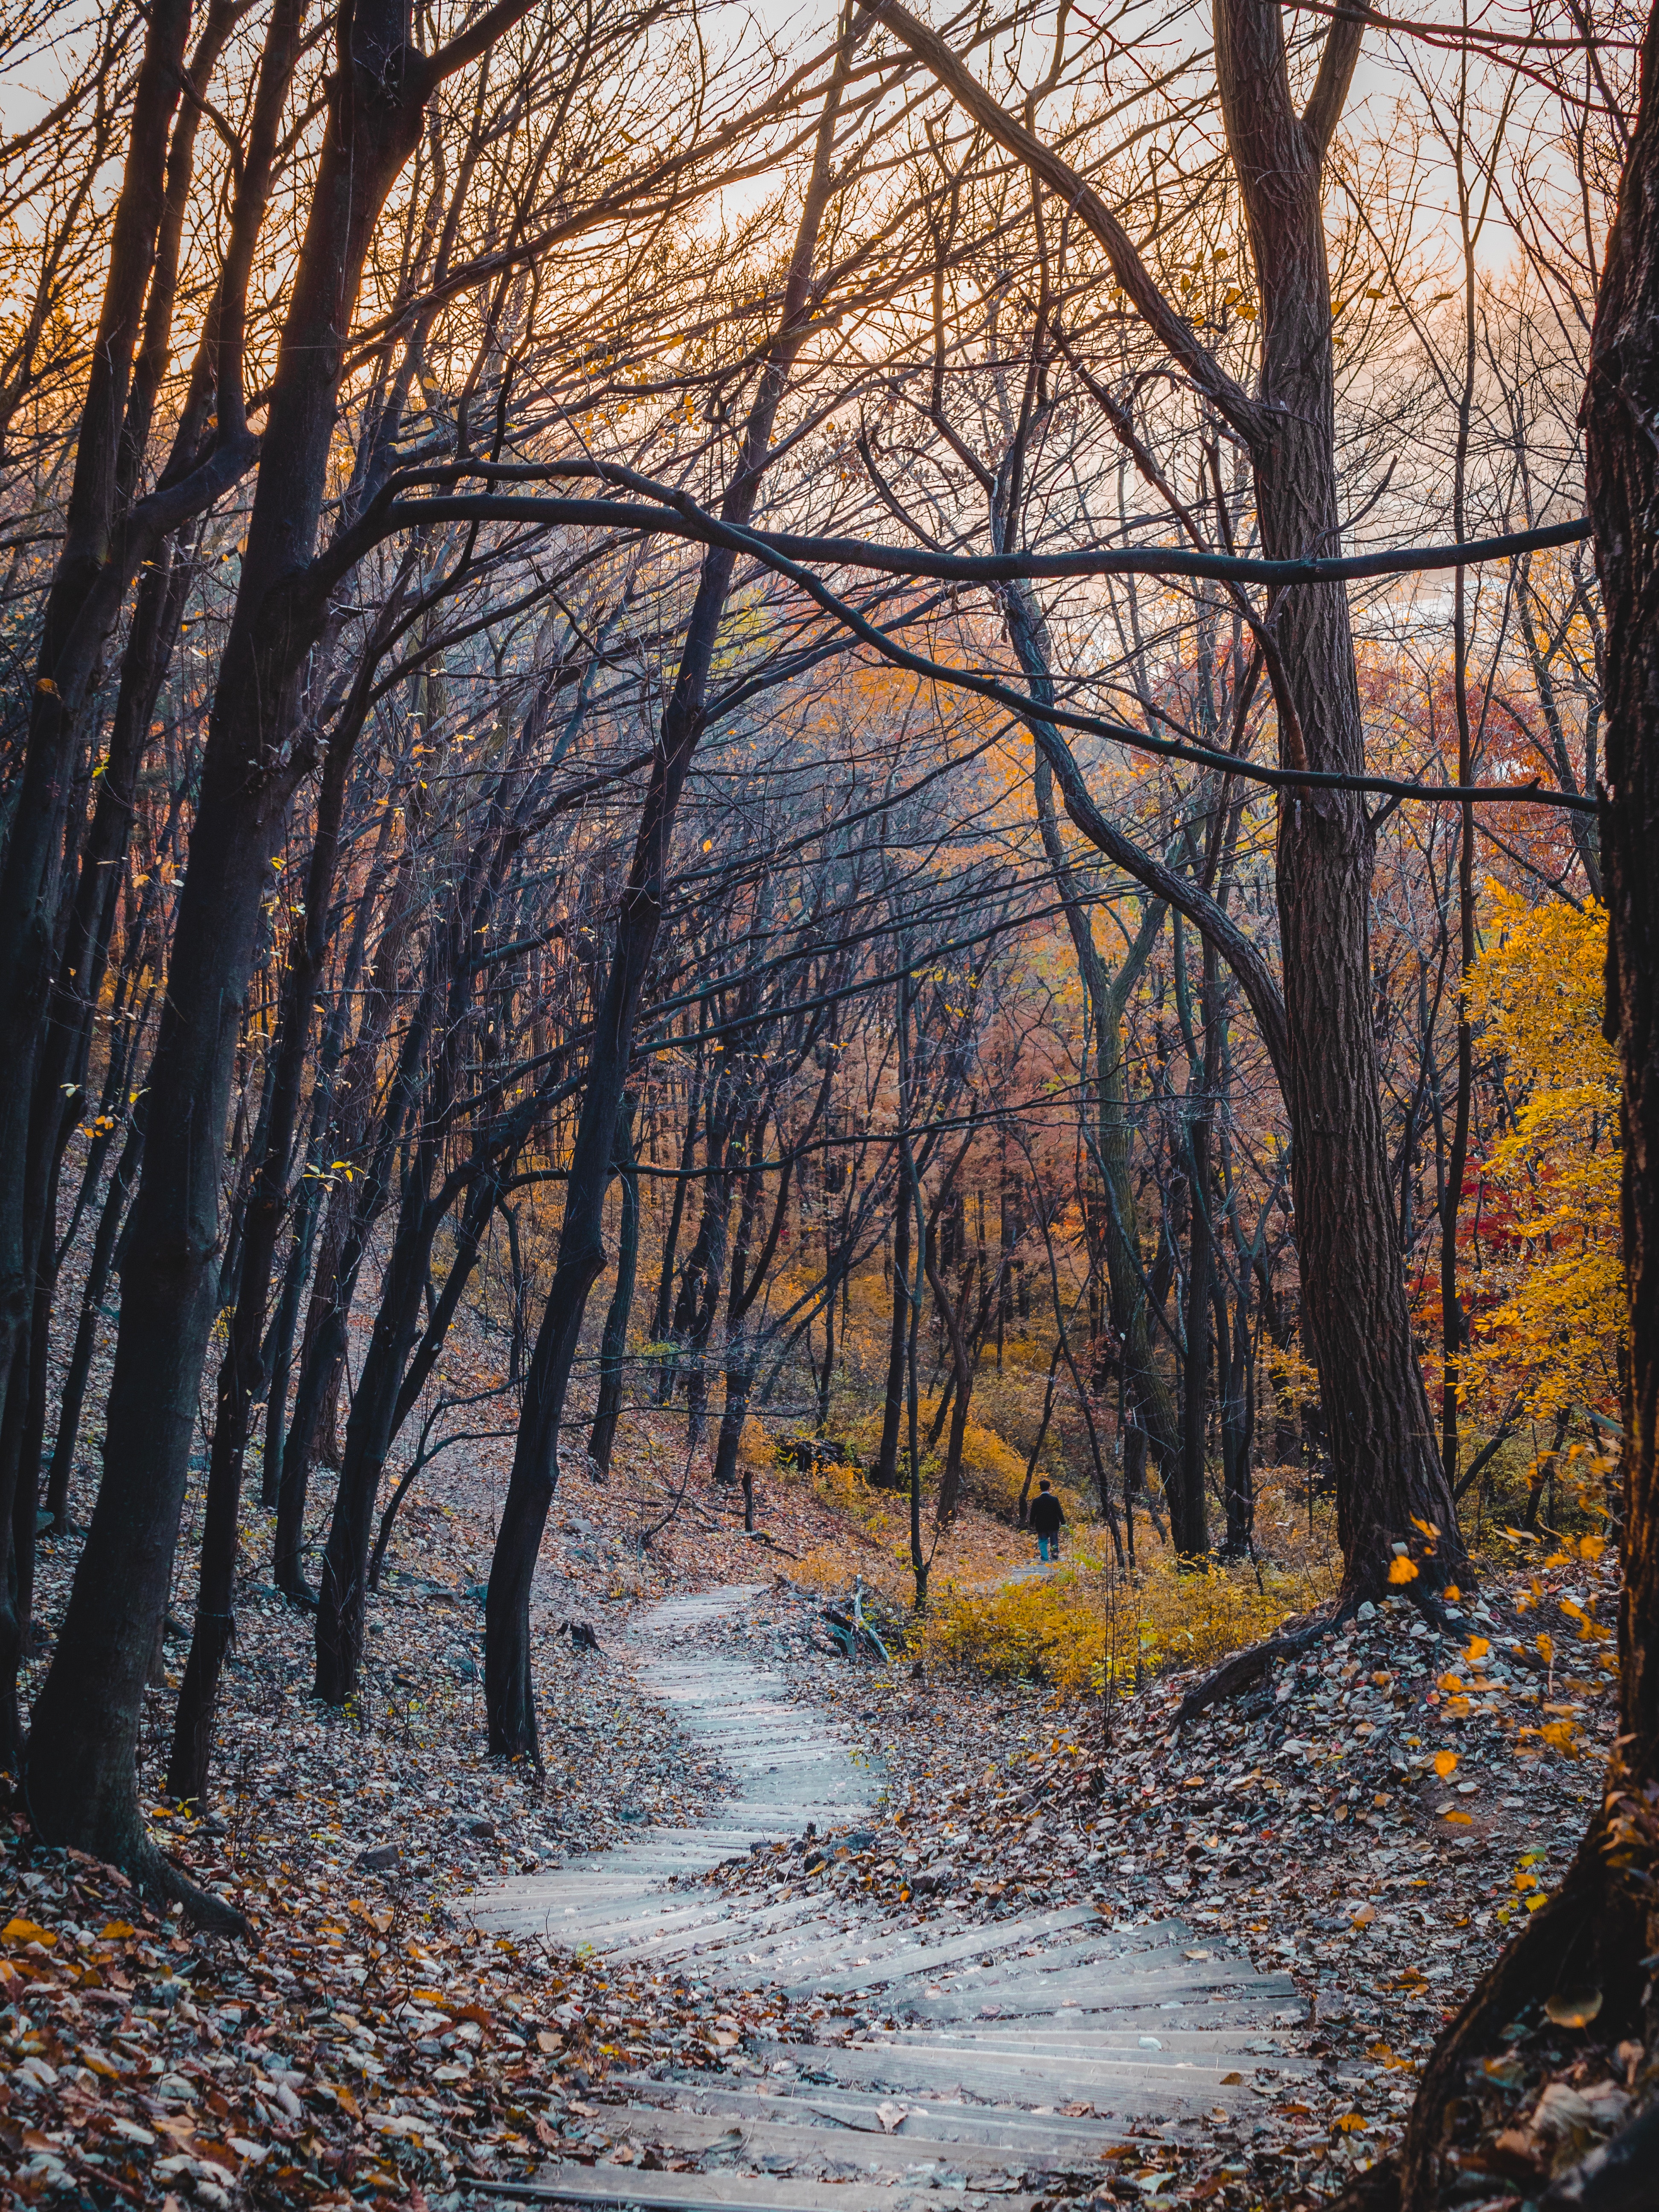
tree, nature, natural landscape, leaf, forest, autumn, woodland, natural environment, Northern hardwood forest, deciduous, woody plant, nature reserve, sky, atmospheric phenomenon, branch, biome, temperate broadleaf and mixed forest, sunlight, plant, grove, yellow, wilderness, state park, morning, wood, winter, trail, old growth forest, trunk, landscape, path, river, temperate coniferous forest, twig, national park, riparian forest, reflection, plant stem, road, snow